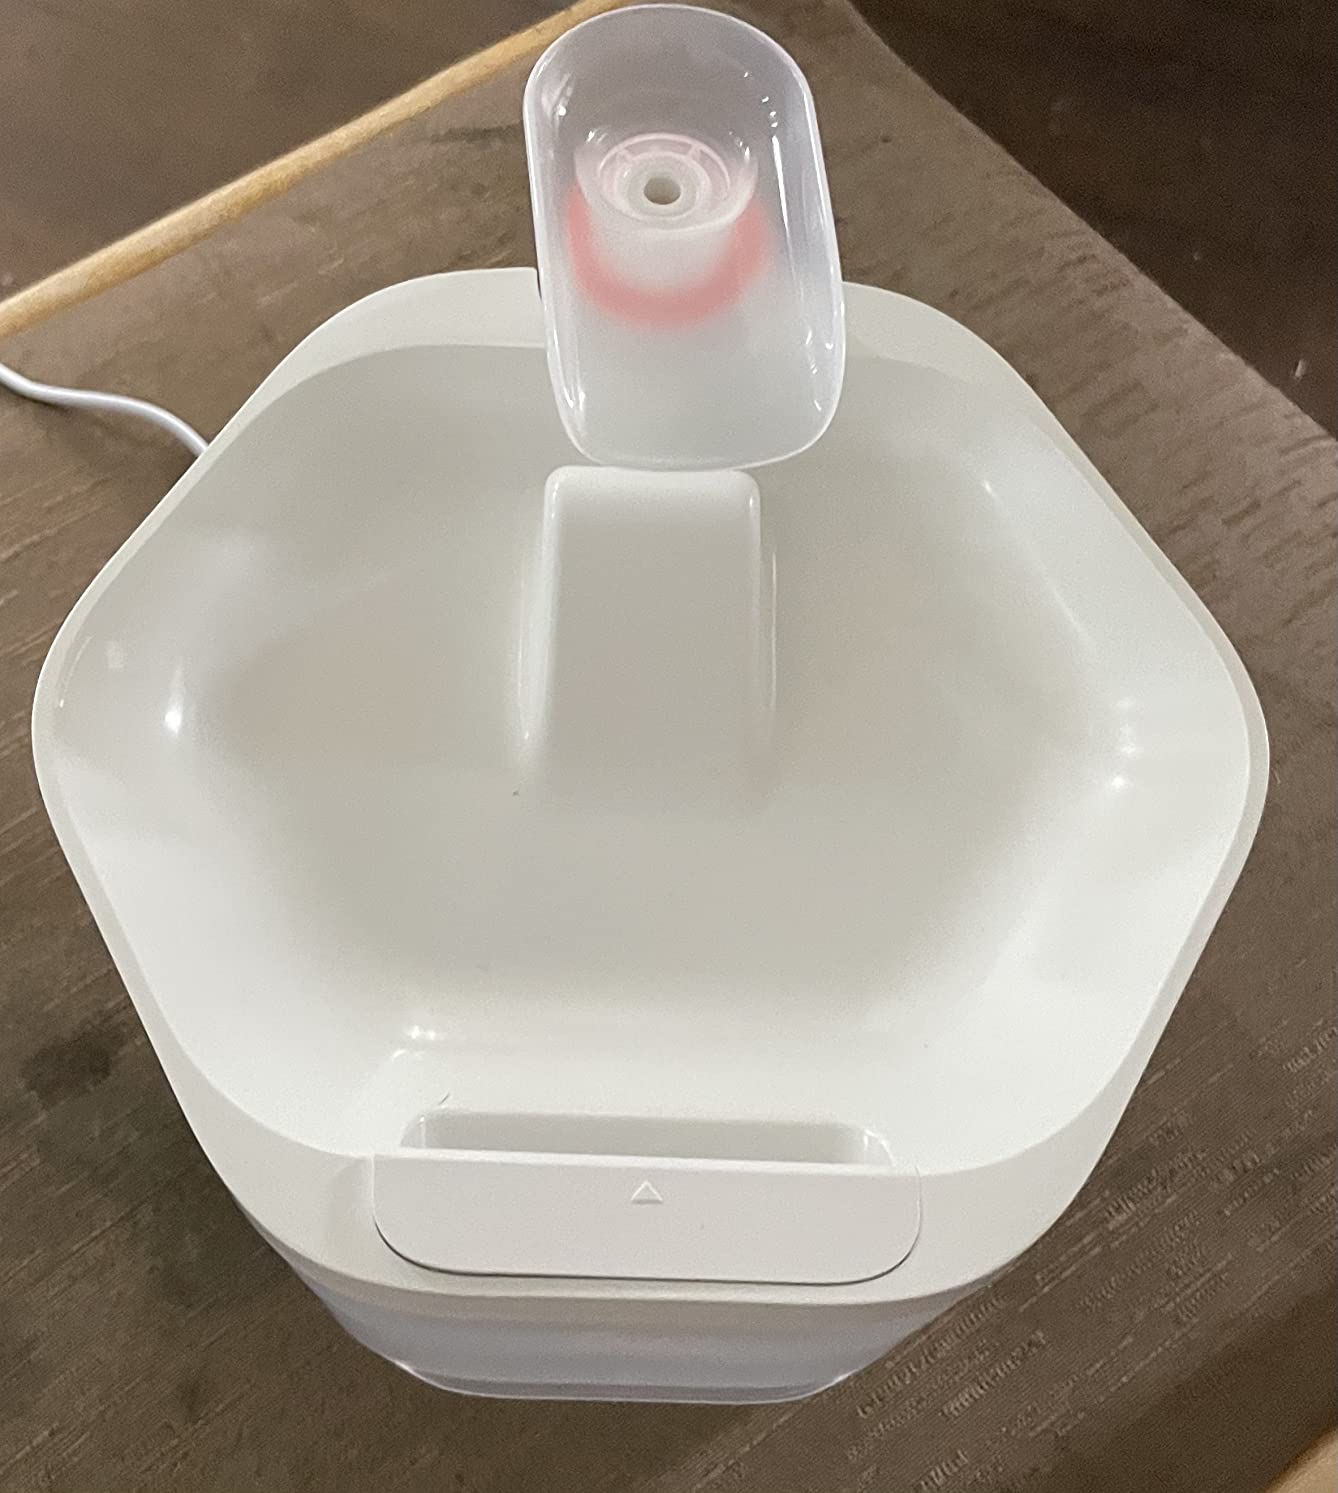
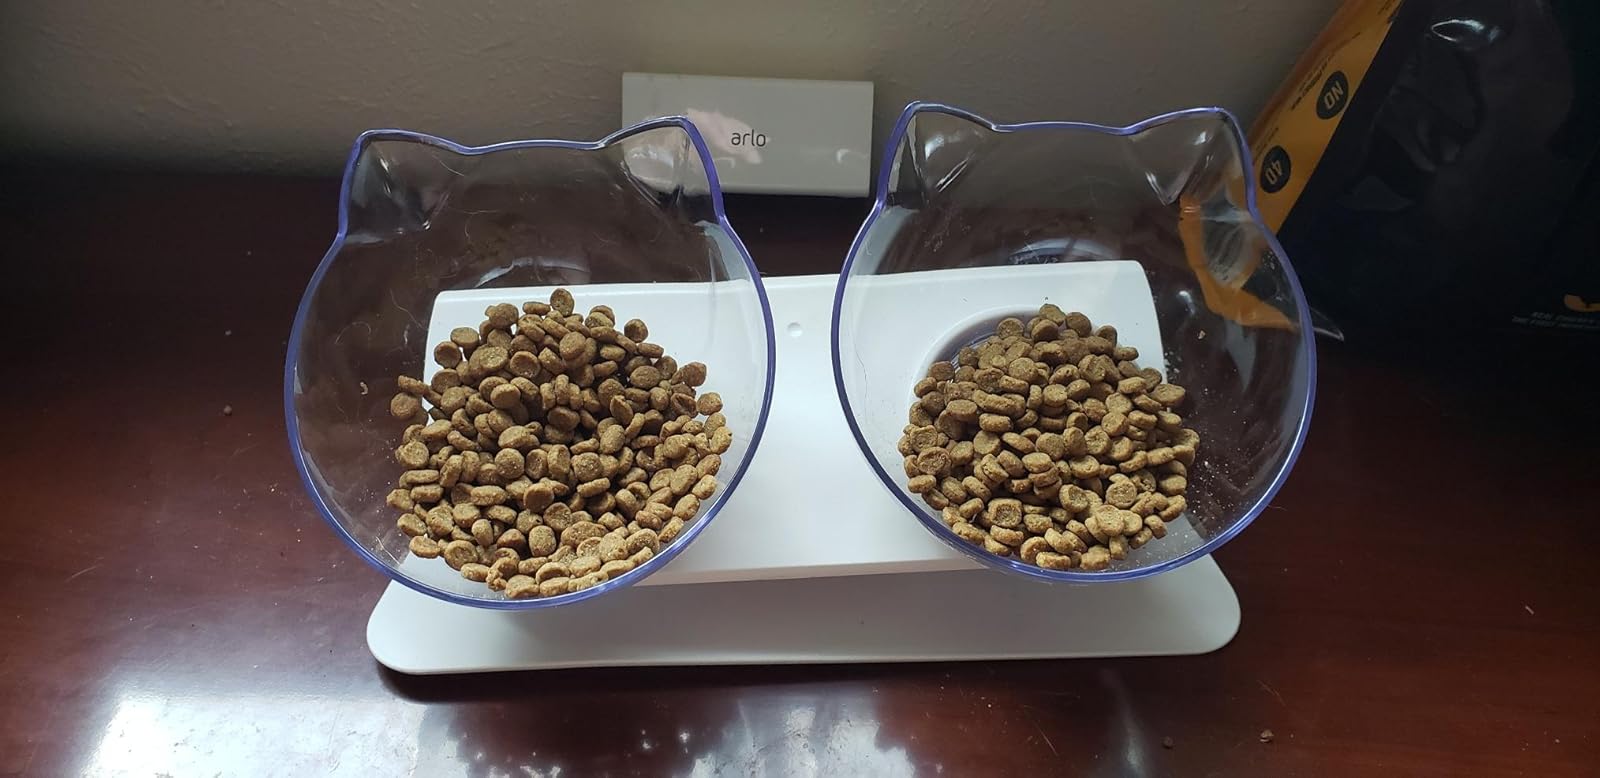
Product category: items_bowl
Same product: no